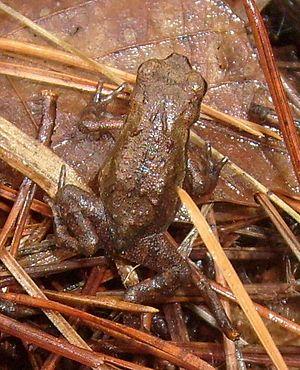
Rana dybowskii est une espèce d'amphibiens de la famille des Ranidae.